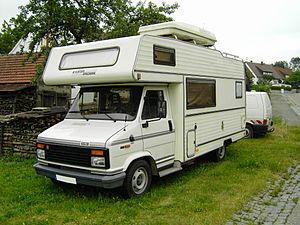
Autocamper
En autocamper, i dette tilfælde en Citroën C25
Autocamper er betegnelsen for en type bil indrettet med senge, køkken og toilet og anden komfort a la en campingvogn, der som oftest er bygget på en varebilsplatform, og som man kan bo i under f.eks. ferierejser. I juridisk forstand findes autocamperen dog ikke, da den som regel indregistreres som personbil, som oftest med en totalvægt der ikke overstiger 3,5 tons, og kan dermed køres med et kørekort i kategori B.